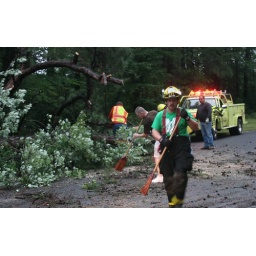
rain took a tree down on your street last night we were blocked in